Queen Elizabeth The Queen Mother

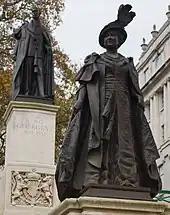
The King George VI and Queen Elizabeth Memorial: A bronze statue of Elizabeth on The Mall, London, overlooked by the statue of her husband George VI

During her widowhood, Elizabeth continued to travel extensively, including on over forty official visits overseas. In 1975, she visited Iran at the invitation of Shah Mohammad Reza Pahlavi. The British ambassador and his wife, Anthony and Sheila Parsons, noted how the Iranians were bemused by her habit of speaking to everyone regardless of status or importance, and hoped the Shah's entourage would learn from the visit to pay more attention to ordinary people. Between 1976 and 1984, she made annual summer visits to France, which were among 22 private trips to continental Europe between 1963 and 1992.